Modern Jewish historiography

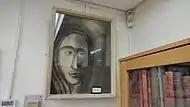

Forerunners to Jewish national Zionist historiography from the 19th century include Peretz Smolenskin, Abraham Shalom Friedberg, and Saul Pinchas Rabinowitz, part of the Hibbat Zion movement, leading to Ahad Ha'am.